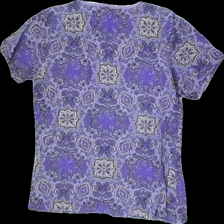
View: back
Type: T-shirt
Category: Ladies
Brand: Micha
Colors: Multicolor, Purple, Beige, White
Material: 65% cotton, 35% viscose
Pattern: Other
Cut: V-collar
Size: L
Season: All
Damage: askew, washed out
Price range: <50
Recommended usage: Export